Scotch tape

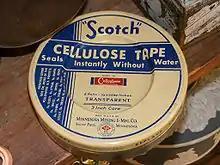
Antique Scotch brand package

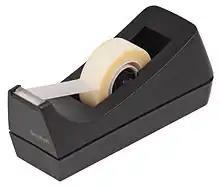
Tape dispenser for Scotch Magic Tape

Scotch is a brand name used for pressure sensitive tape and related products developed by 3M. It was first introduced by Richard Drew, who created the initial masking tape under the Scotch brand. The invention of Scotch-brand tape expanded its applications, making it suitable for sealing packages and conducting item repairs. Over time, Scotch tapes have been utilized in households and various industries.